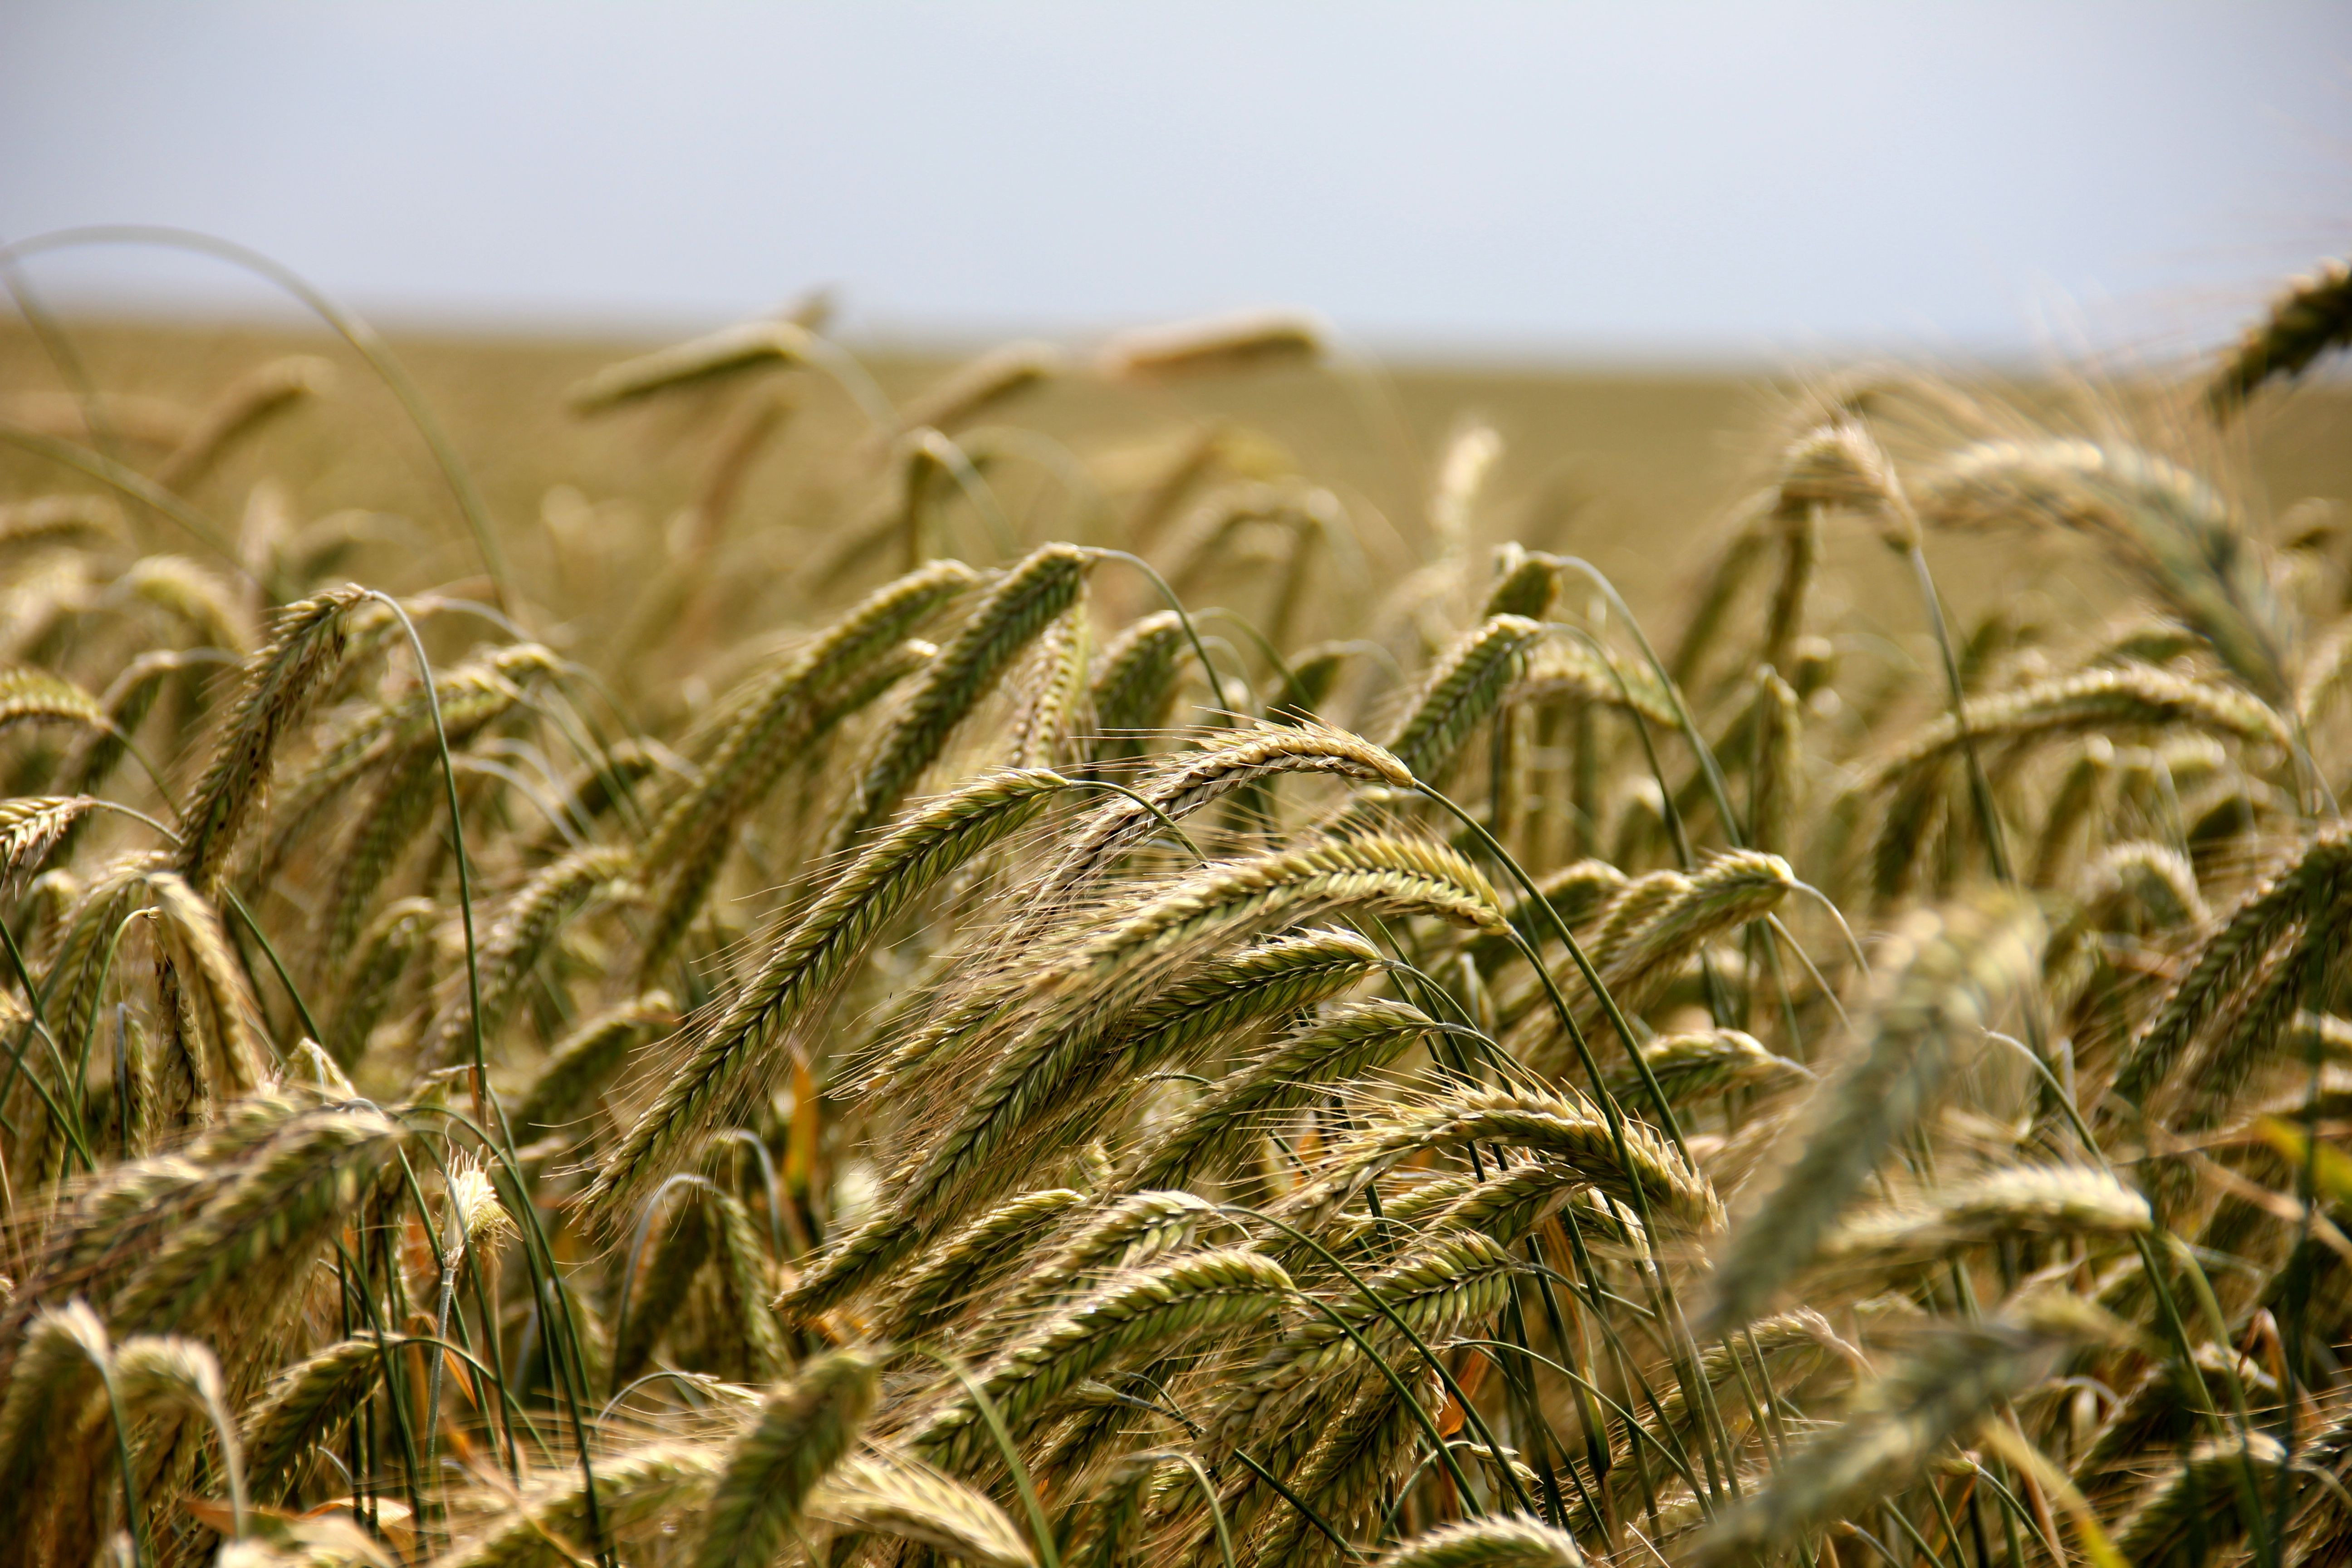
grass, sky, field, barley, wheat, grain, crop, agriculture, cereal, rye, cereals, arable, commodity, rye field, emmer, triticale, poales, grass family, phragmites, food grain, dinkel wheat